Rogue planet

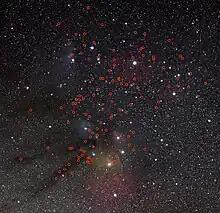
115 potential rogue planets in the region between Upper Scorpius and Ophiuchus (2021)

Astrophysicist Takahiro Sumi of Osaka University in Japan and colleagues, who form the Microlensing Observations in Astrophysics and the Optical Gravitational Lensing Experiment collaborations, published their study of microlensing in 2011. They observed 50 million stars in the Milky Way by using the MOA-II telescope at New Zealand's Mount John Observatory and the University of Warsaw telescope at Chile's Las Campanas Observatory. They found 474 incidents of microlensing, ten of which were brief enough to be planets of around Jupiter's size with no associated star in the immediate vicinity. The researchers estimated from their observations that there are nearly two Jupiter-mass rogue planets for every star in the Milky Way. One study suggested a much larger number, up to 100,000 times more rogue planets than stars in the Milky Way, though this study encompassed hypothetical objects much smaller than Jupiter. A 2017 study by Przemek Mróz of Warsaw University Observatory and colleagues, with six times larger statistics than the 2011 study, indicates an upper limit on Jupiter-mass free-floating or wide-orbit planets of 0.25 planets per main-sequence star in the Milky Way.